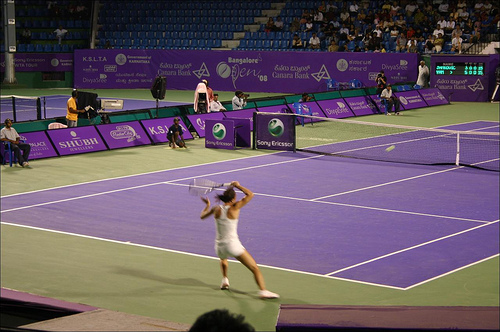
vận động viên tennis nữ đang cầm vợt thi đấu trên sân